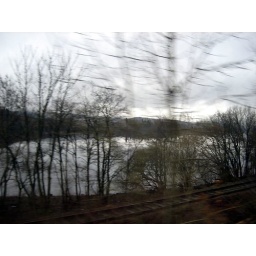
Road trip in the yellow van to pick up the trailer